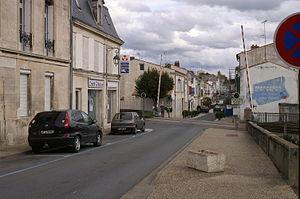
Rue principale du centre ville de Tonnay-Charente.
Tonnay-Charente est une commune du Sud-Ouest de la France située dans le département de la Charente-Maritime. Ses habitants sont appelés les Tonnacquois et les Tonnacquoises.
Longtemps dominée par l'agriculture et des activités traditionnelles et profondément marquée par une très forte ruralité, la Charente-Maritime s'affranchit peu à peu de l'image d'un département rural et pauvre. Elle est devenue avant le début du XXIᵉ siècle un territoire attractif, grâce à son littoral, atout majeur qui a largement contribué à moderniser son économie où le tourisme y joue un rôle déterminant.